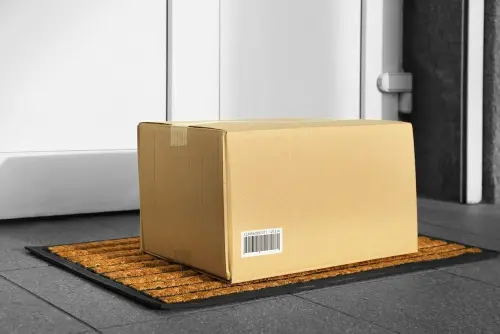
Label: cardboard